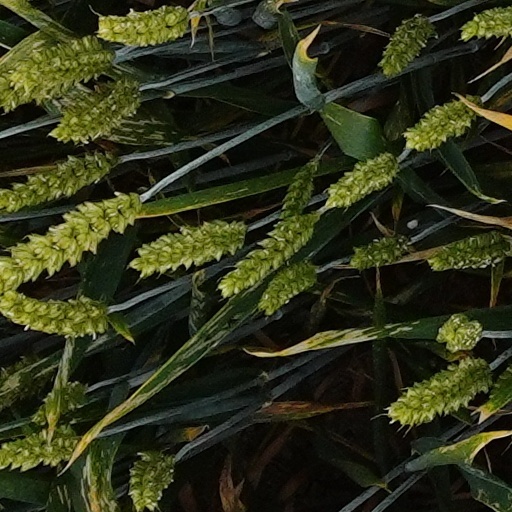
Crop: wheat